Walnut Street Historic District (Oneonta, New York)

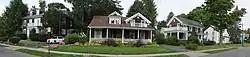

The Walnut Street Historic District is a historic district in Oneonta, New York, USA. The district includes 44 structures located on: Dietz Street, Elm Street, Ford Avenue, Maple Street, and Walnut Street. Changes in rental regulations by the city government concern those involved with the preservation of the historic district.